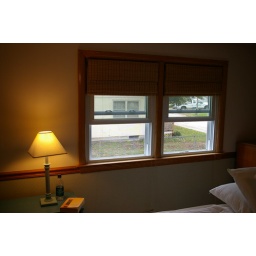
Garage sale lamp illuminates new window shades in the Master Bedroom.